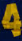
Number: 4